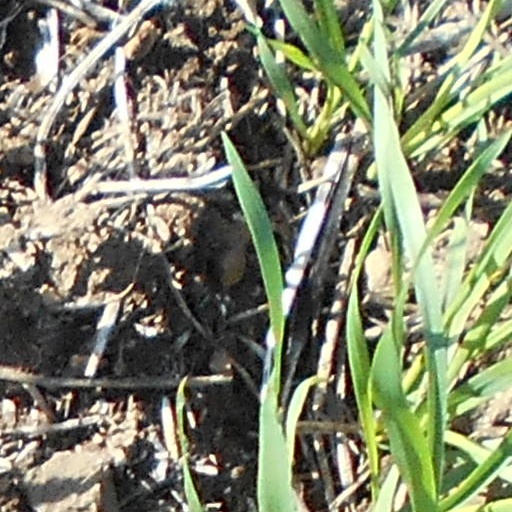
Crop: wheat